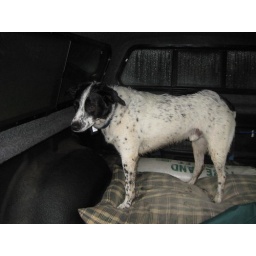
A wet dog in the back of the truck